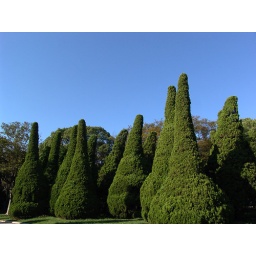
trees in Osaka castle park